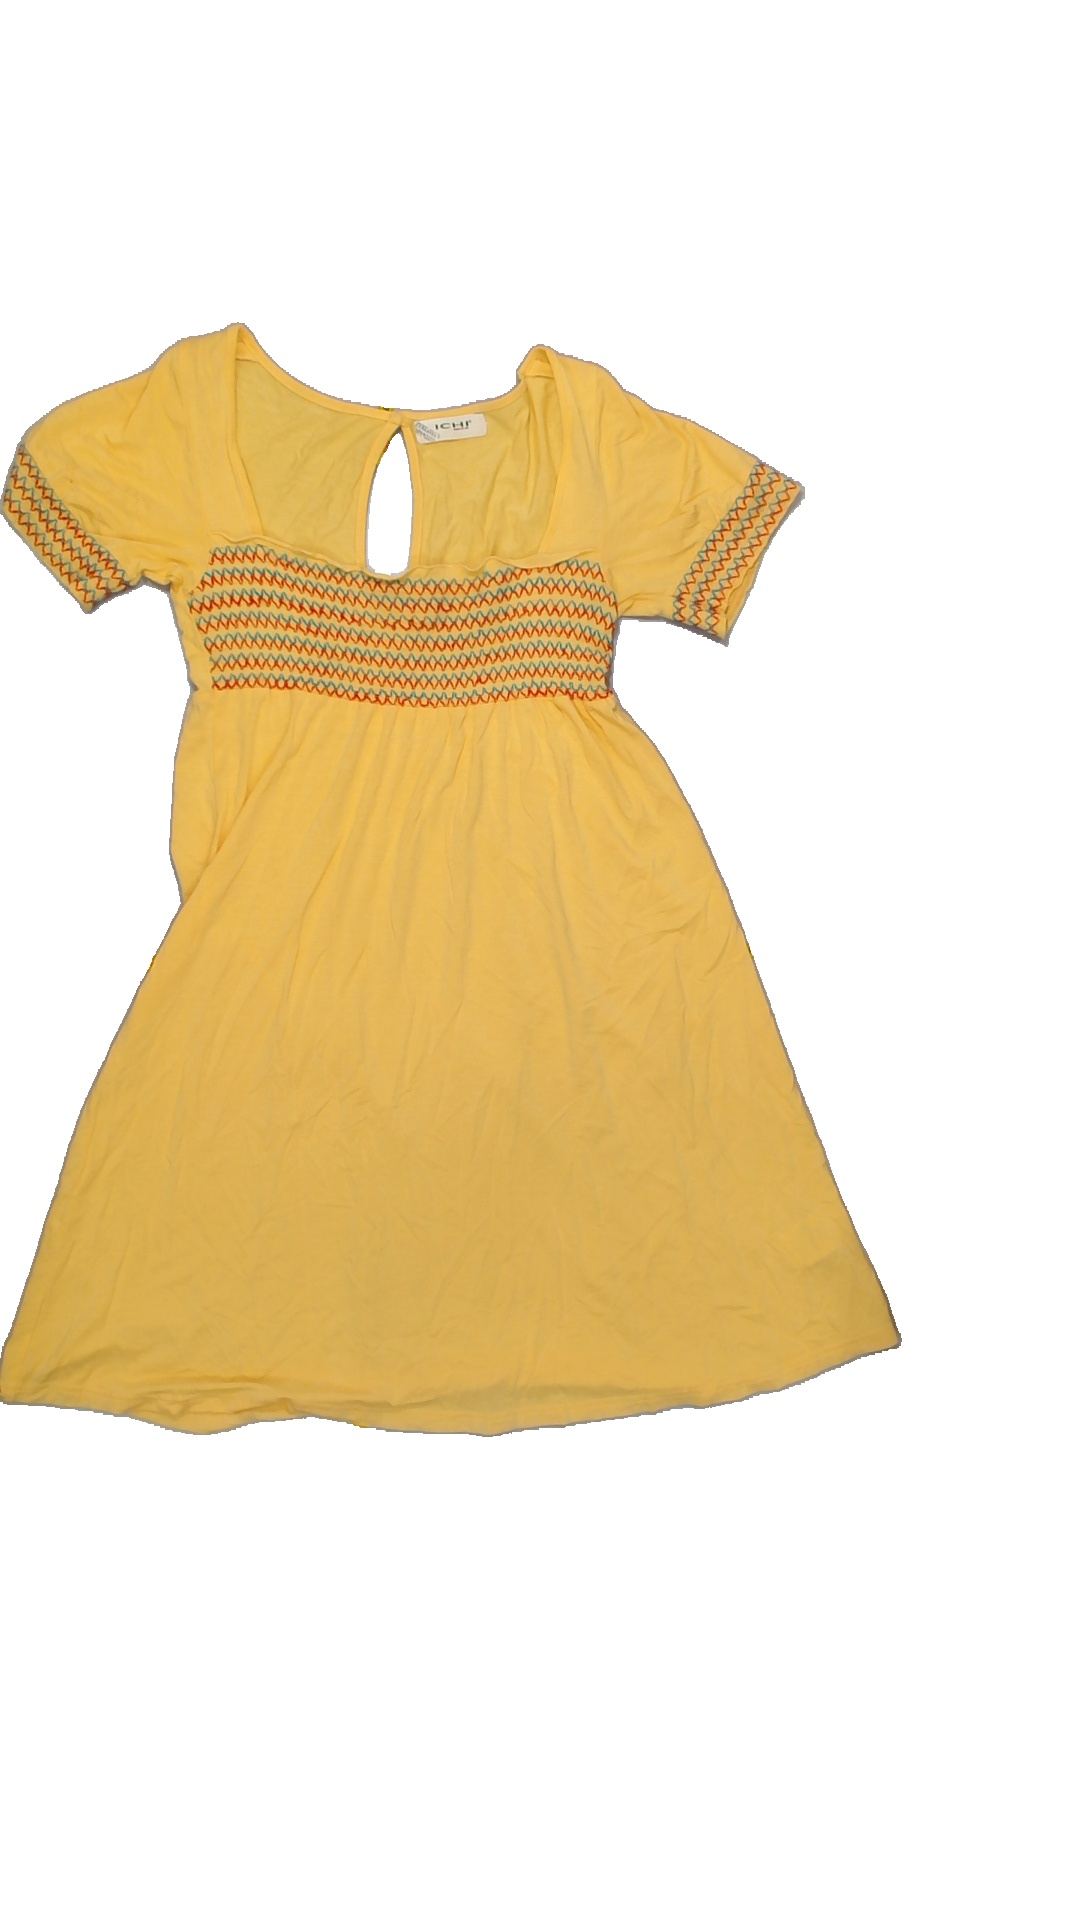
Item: Dress (Ladies)
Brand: Not Applicable
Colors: Blue, Yellow, Red
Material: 100%viscose
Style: No trend
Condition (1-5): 5
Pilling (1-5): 5
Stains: No
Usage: Reuse
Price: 50-100